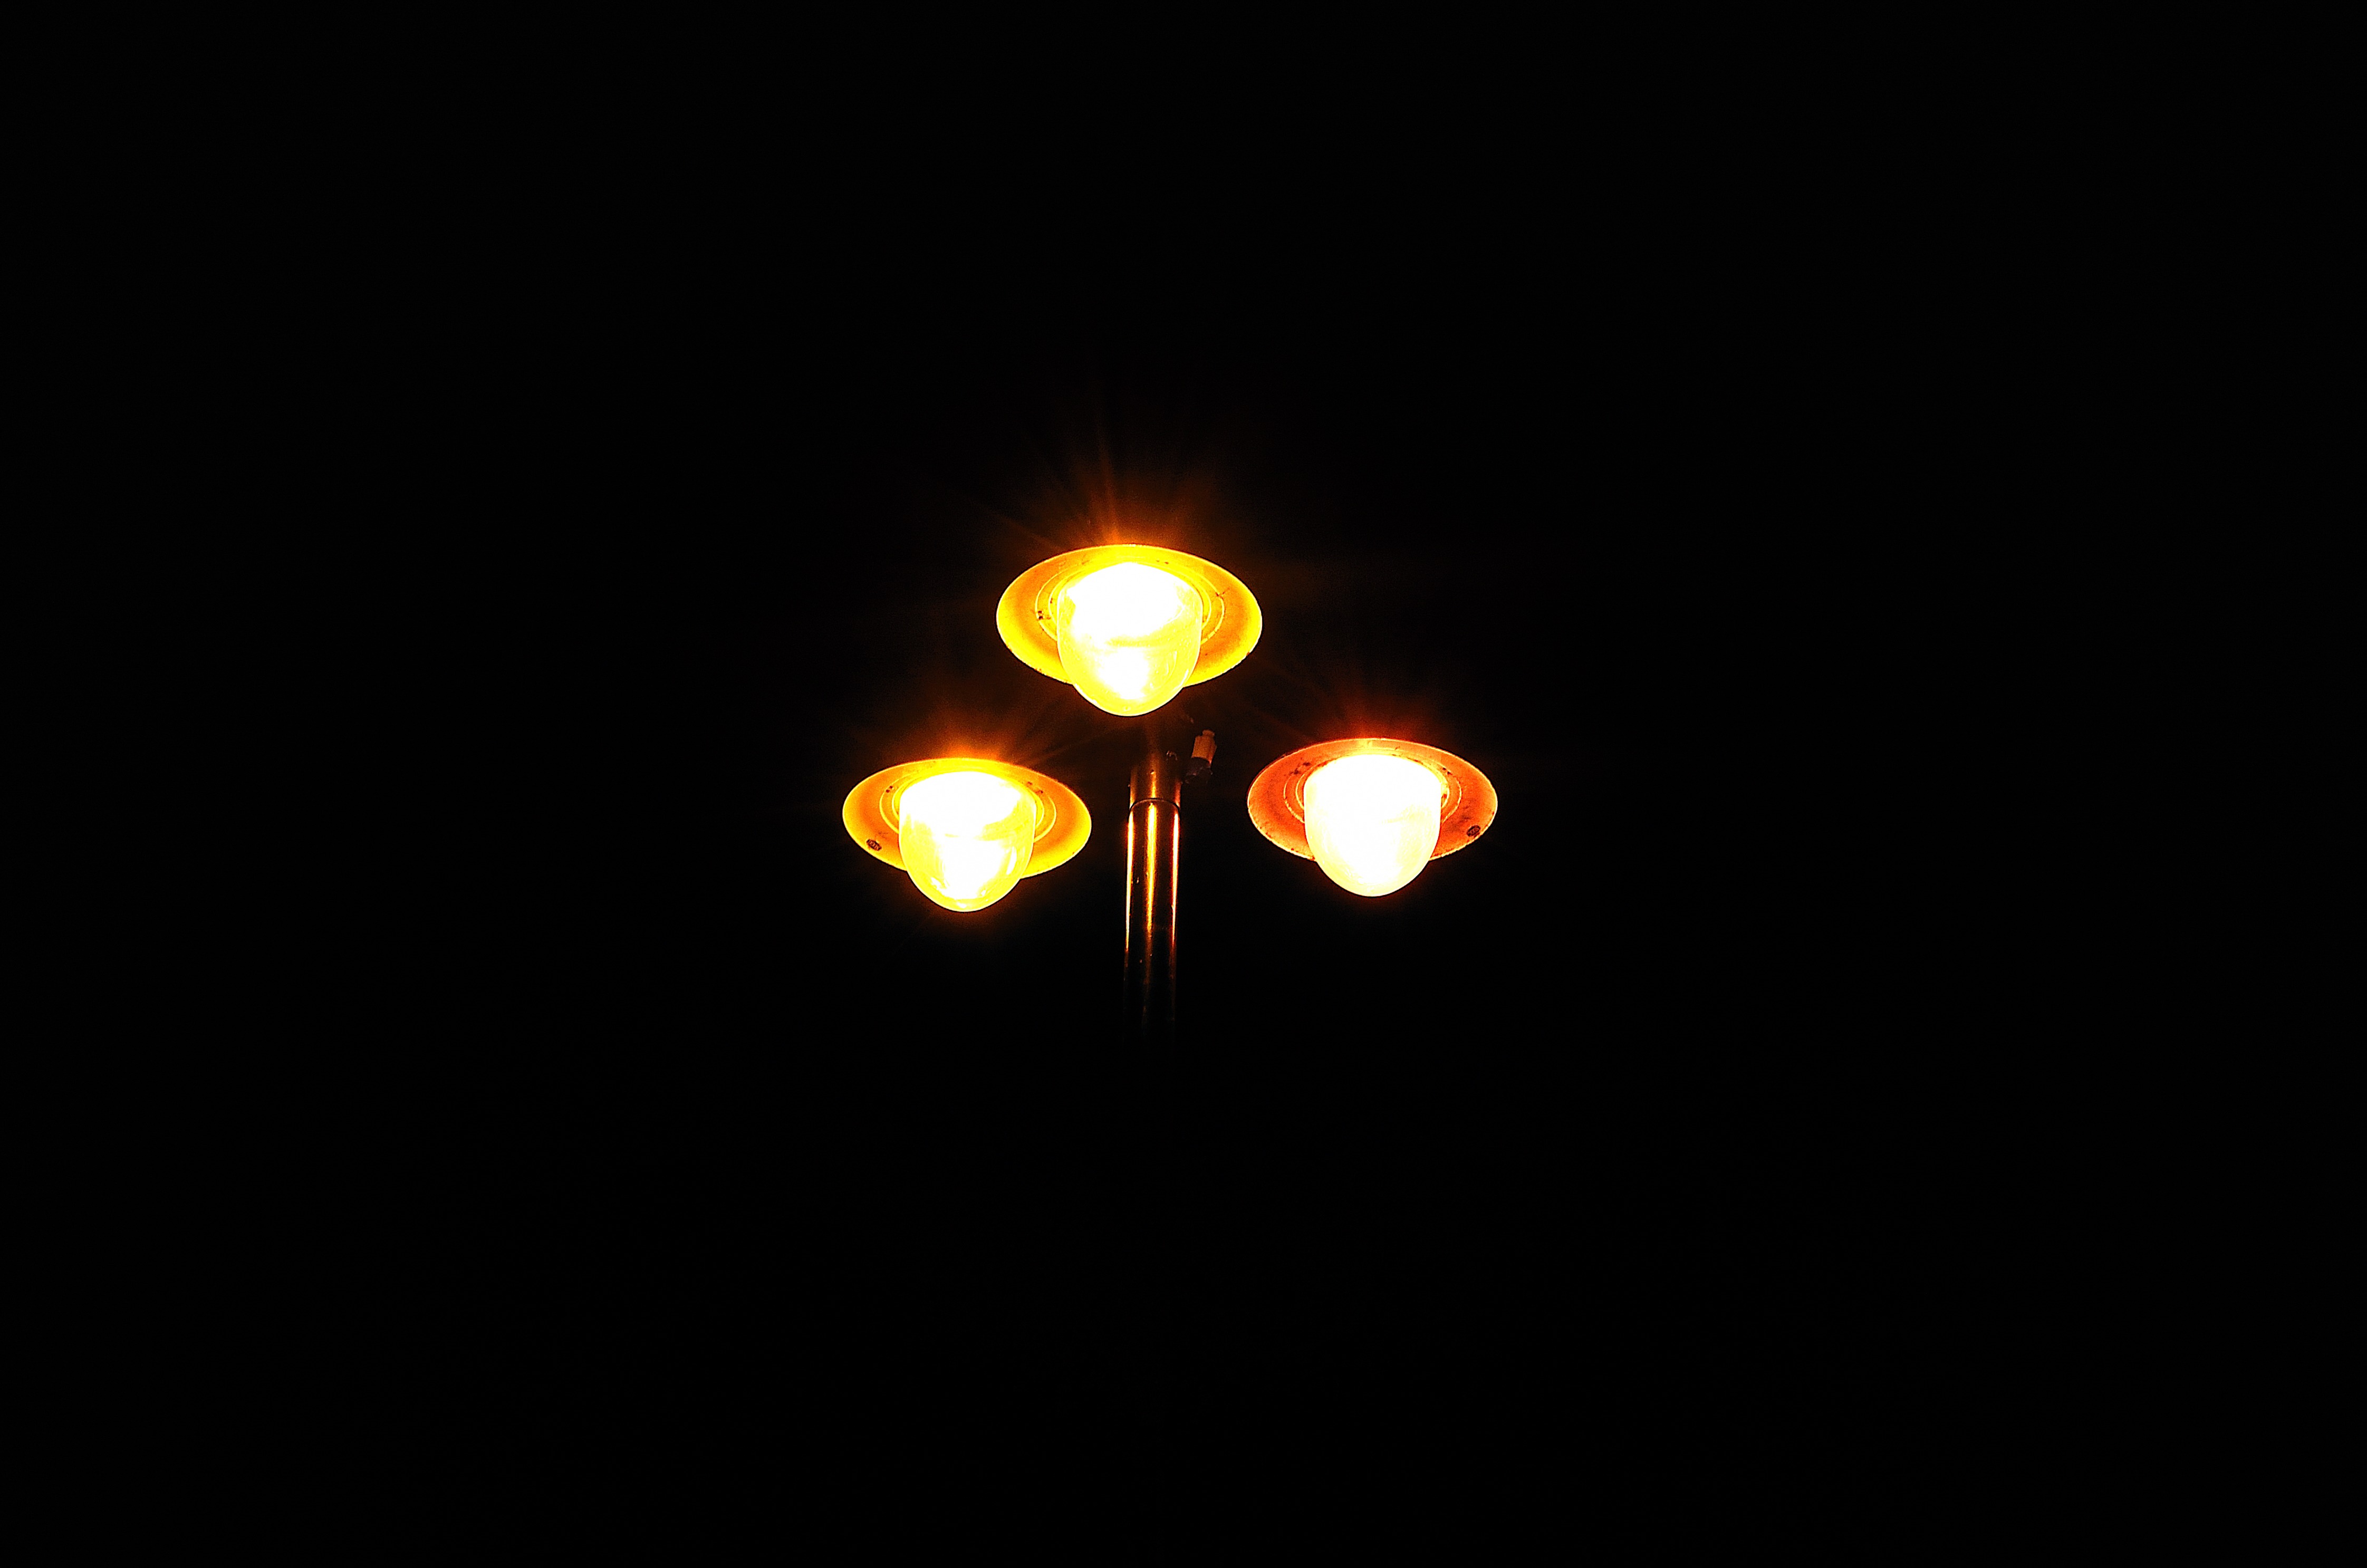
light, architecture, street, night, sunlight, dark, darkness, lamp, black, yellow, lighting, circle, computer wallpaper